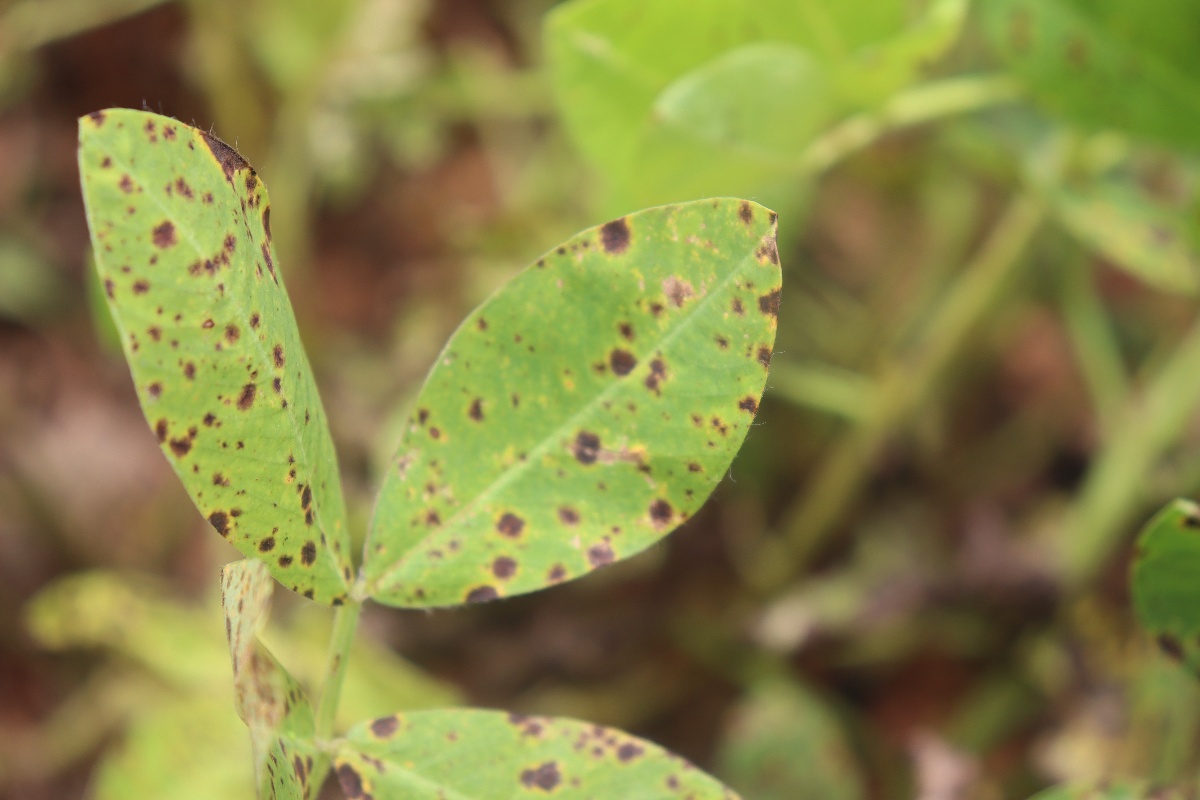
Label: late leaf spot